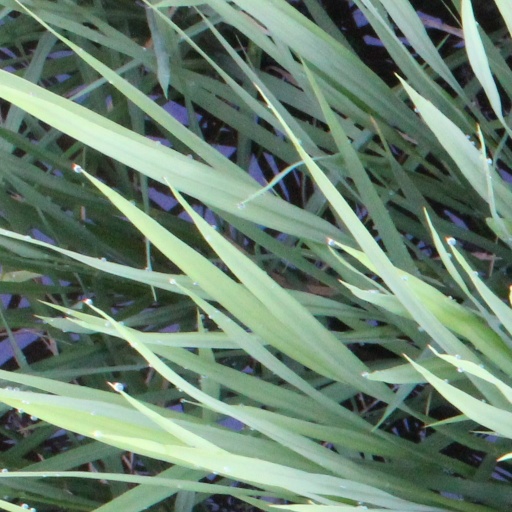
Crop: rice